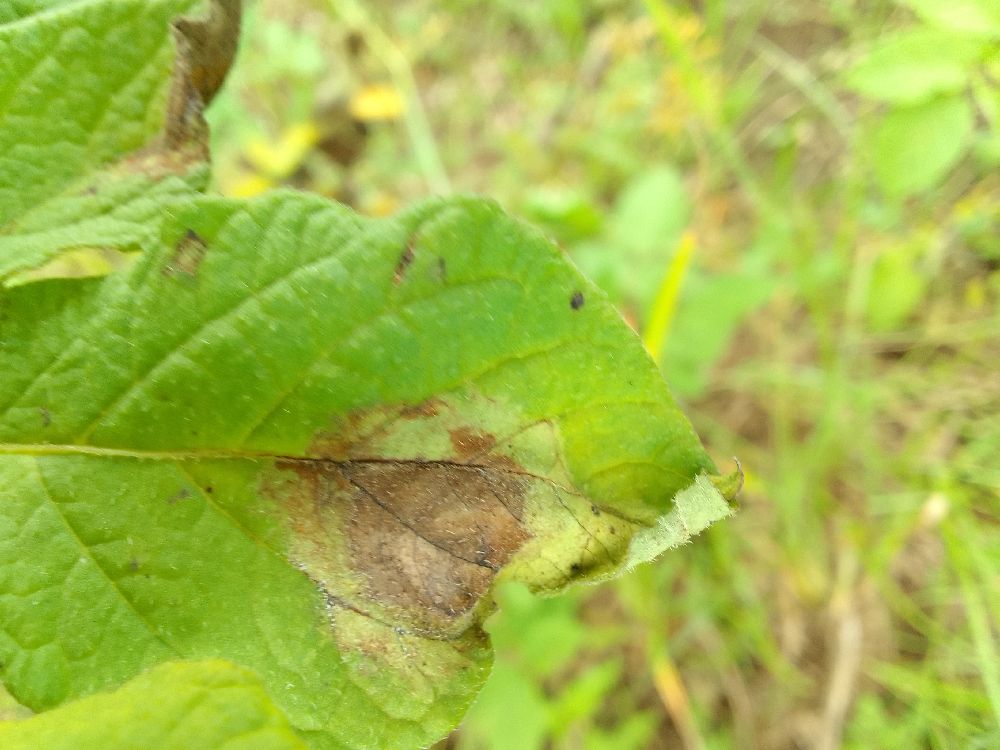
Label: Late blight